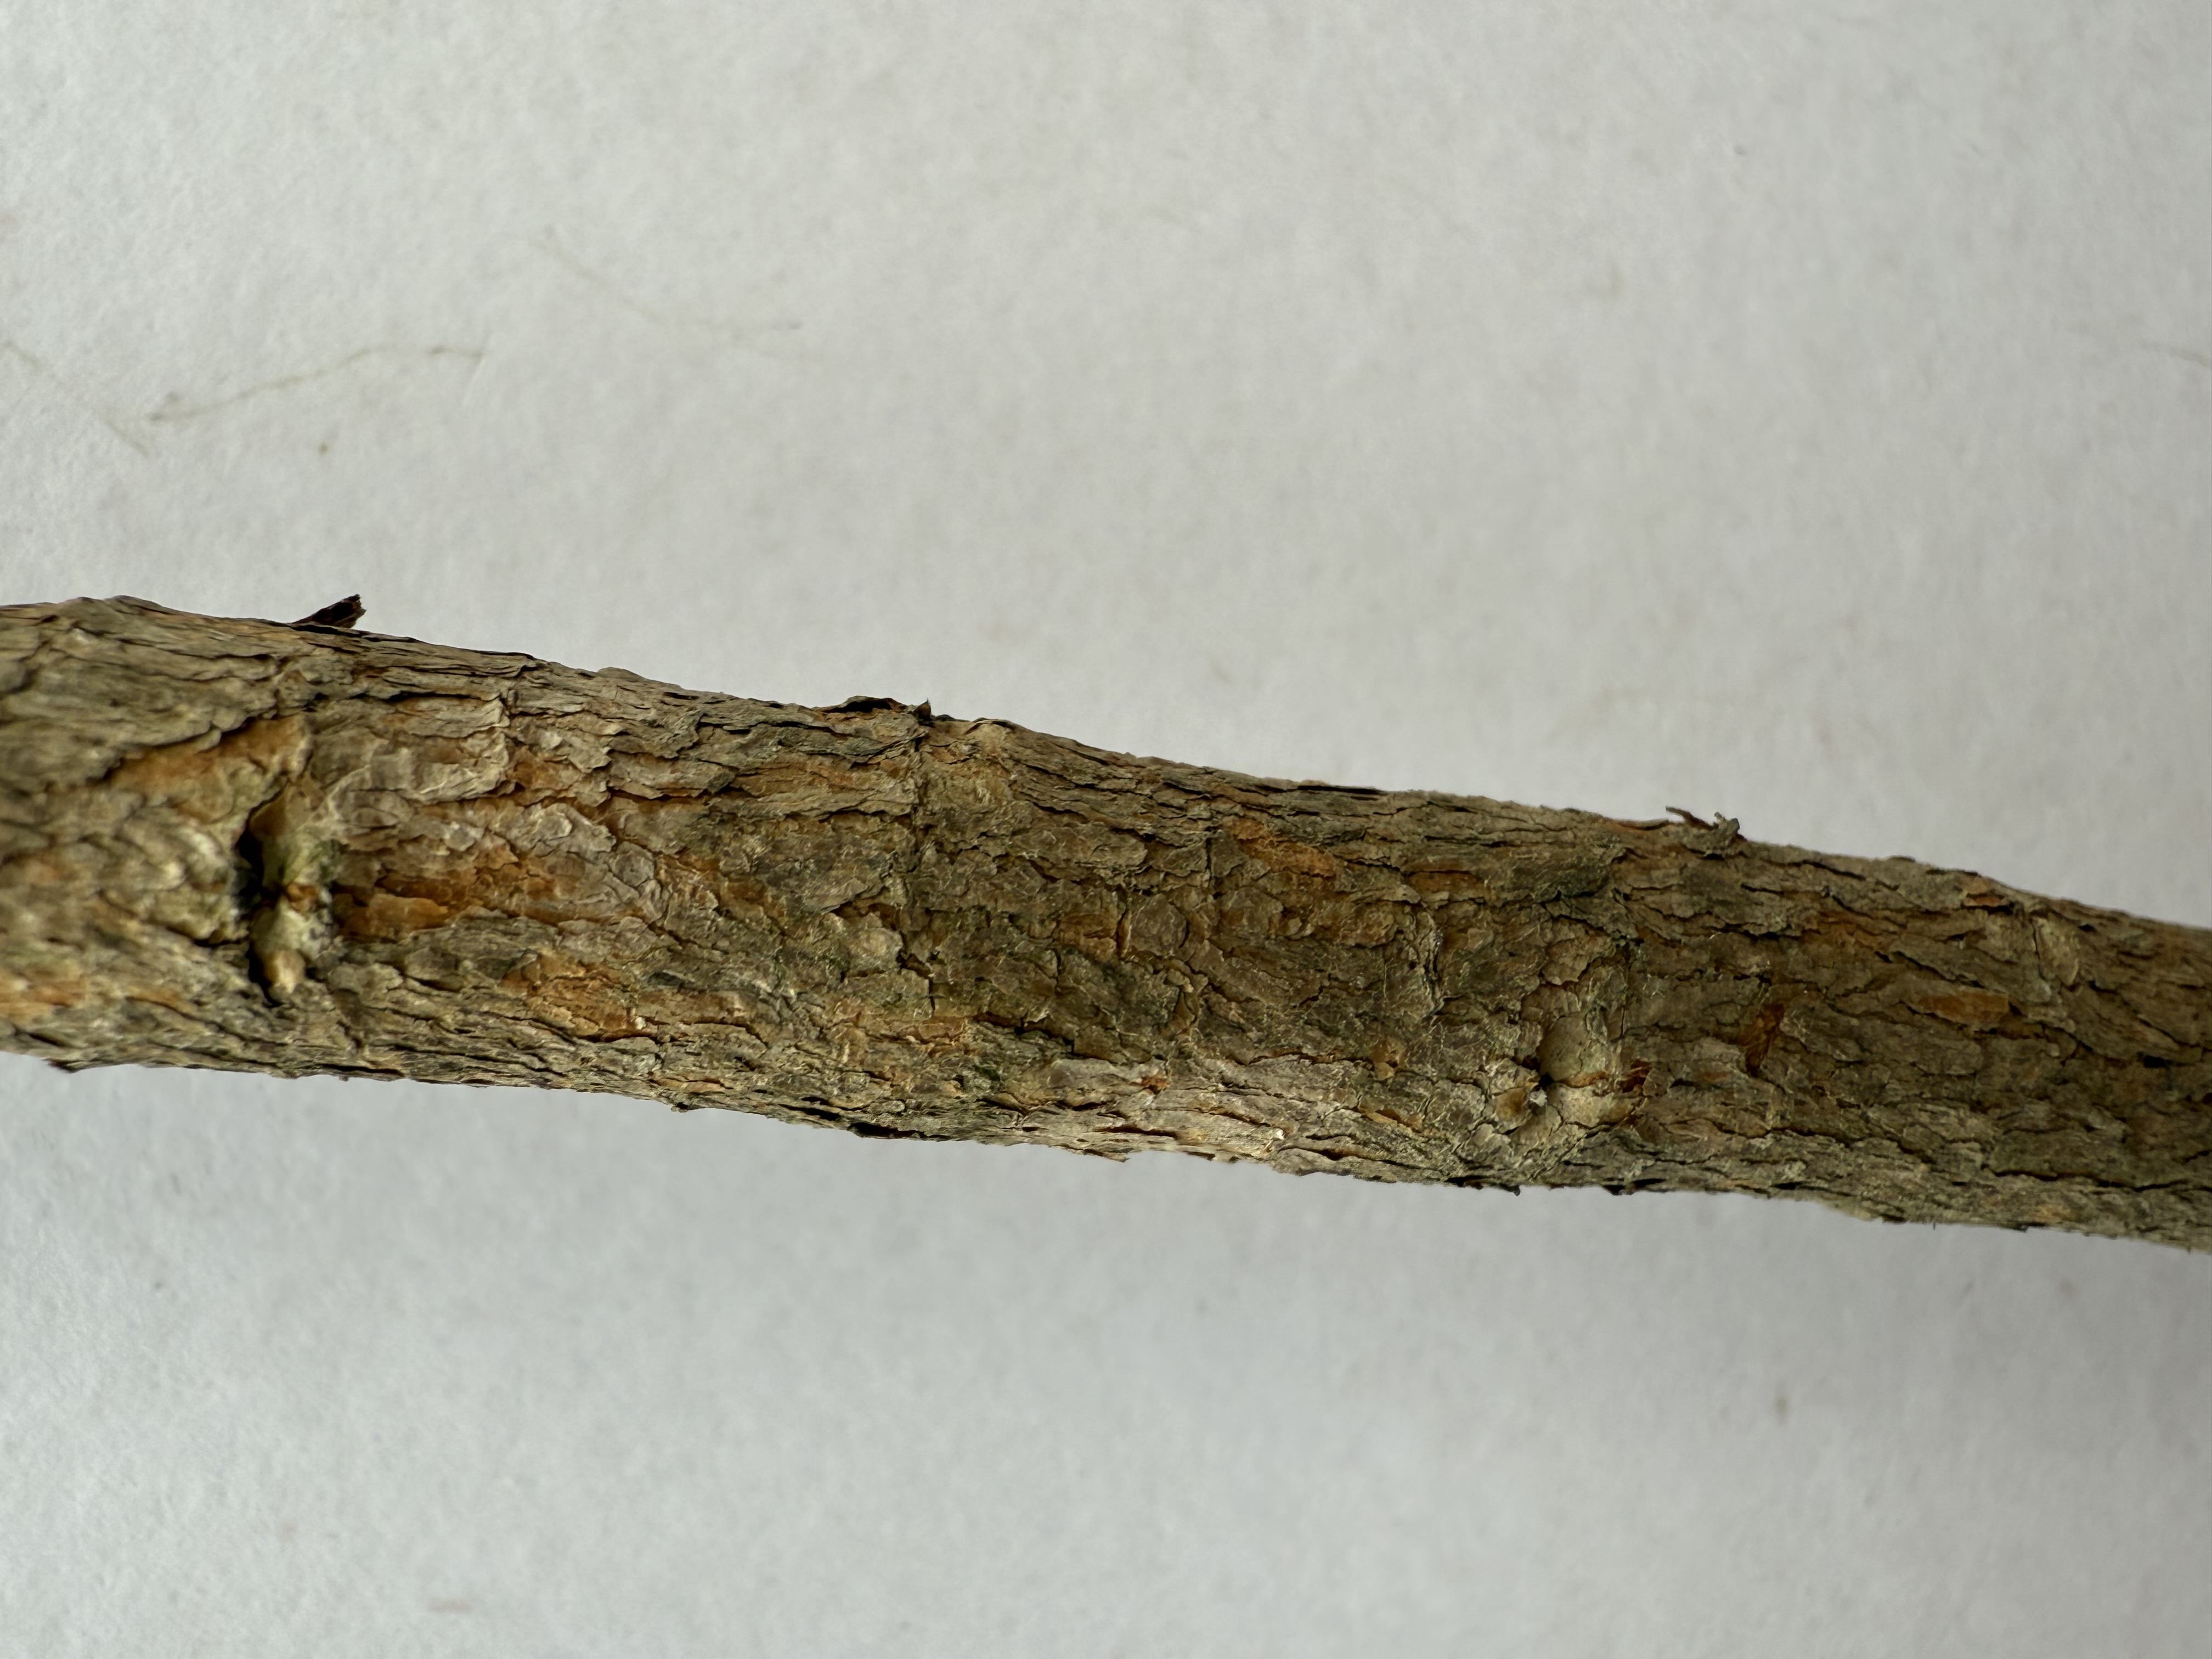
Variety: Feijoa